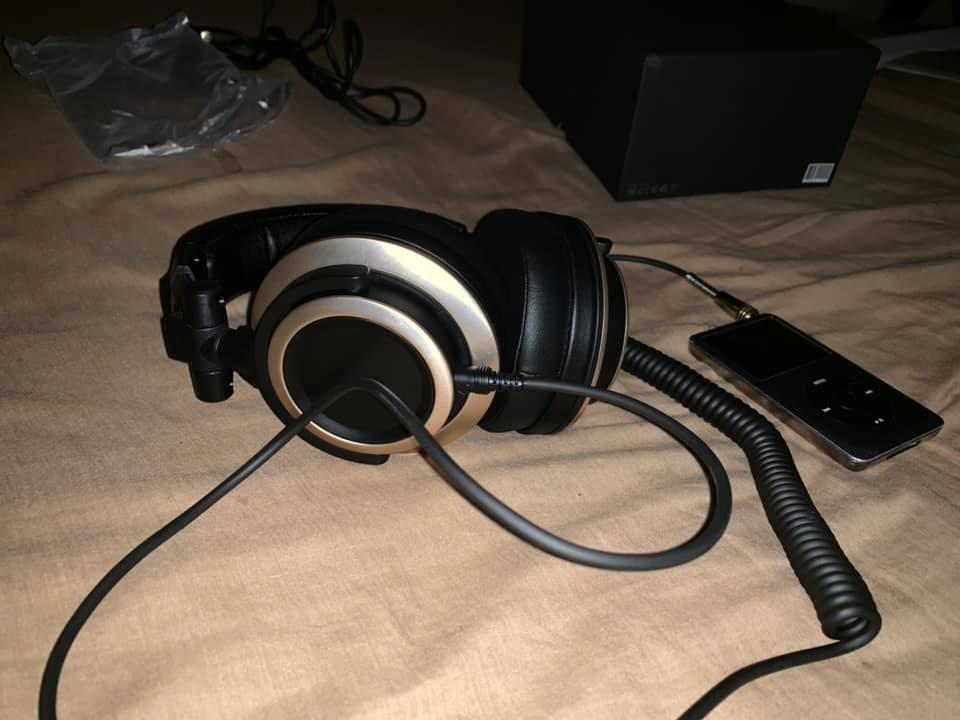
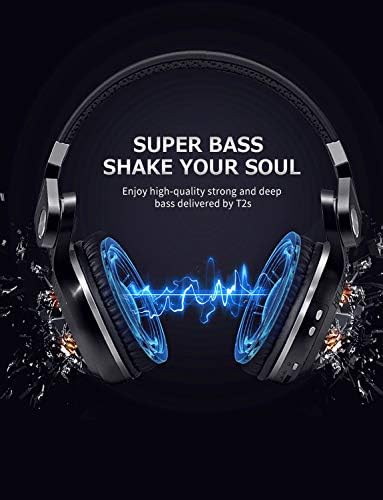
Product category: headphones
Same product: no